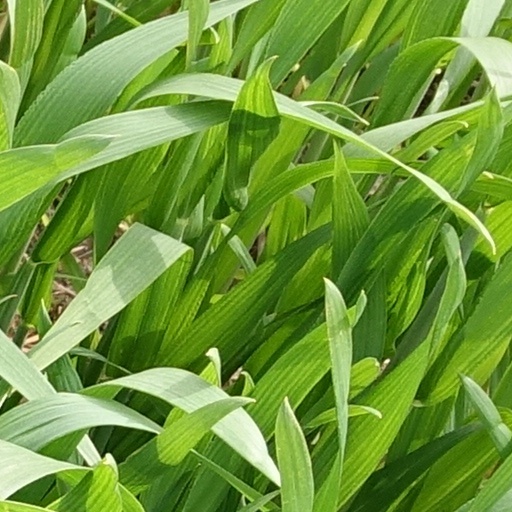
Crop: wheat